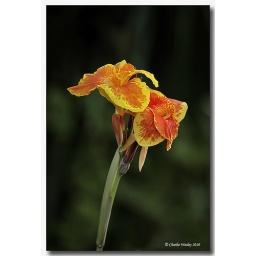
Found this Calla plant near my house in St Augustine, Florida.